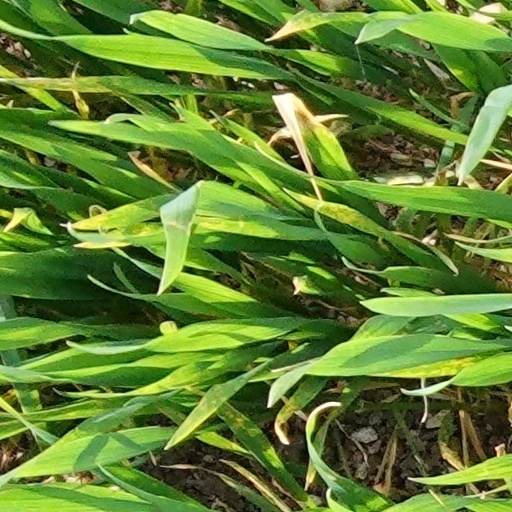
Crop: wheat